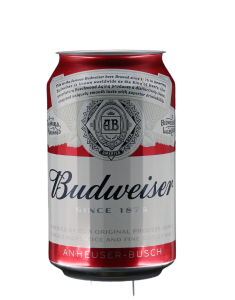
Label: metal